Women's suffrage in film

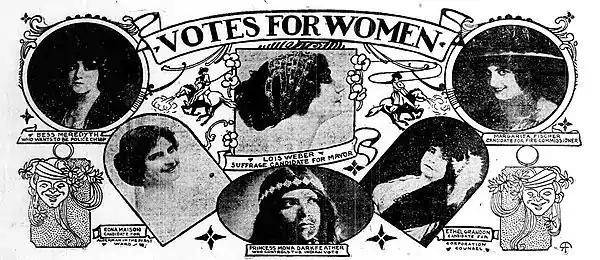

Florence Lawrence participated in the Woman suffrage parade of 1913 on horseback, where she was filmed in Kinemacolor. Screenwriter Frances Marion participated in the October 23, 1915 parade that brought more than 30,000 supporters of women's suffrage onto the streets of New York City. Actress Fan Bourke opened The Princess, a 500-seat "votes for women" movie theatre, in New Rochelle, New York in late 1915.